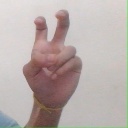
अक्षर: ई